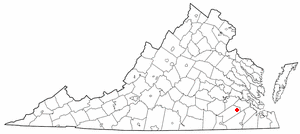
Wakefield est une municipalité américaine située dans le comté de Sussex en Virginie.